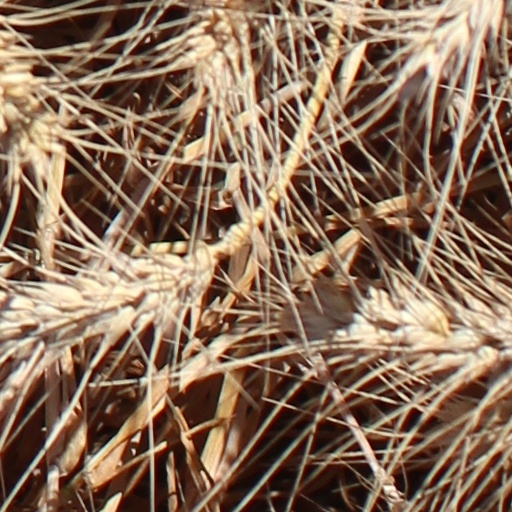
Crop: wheat